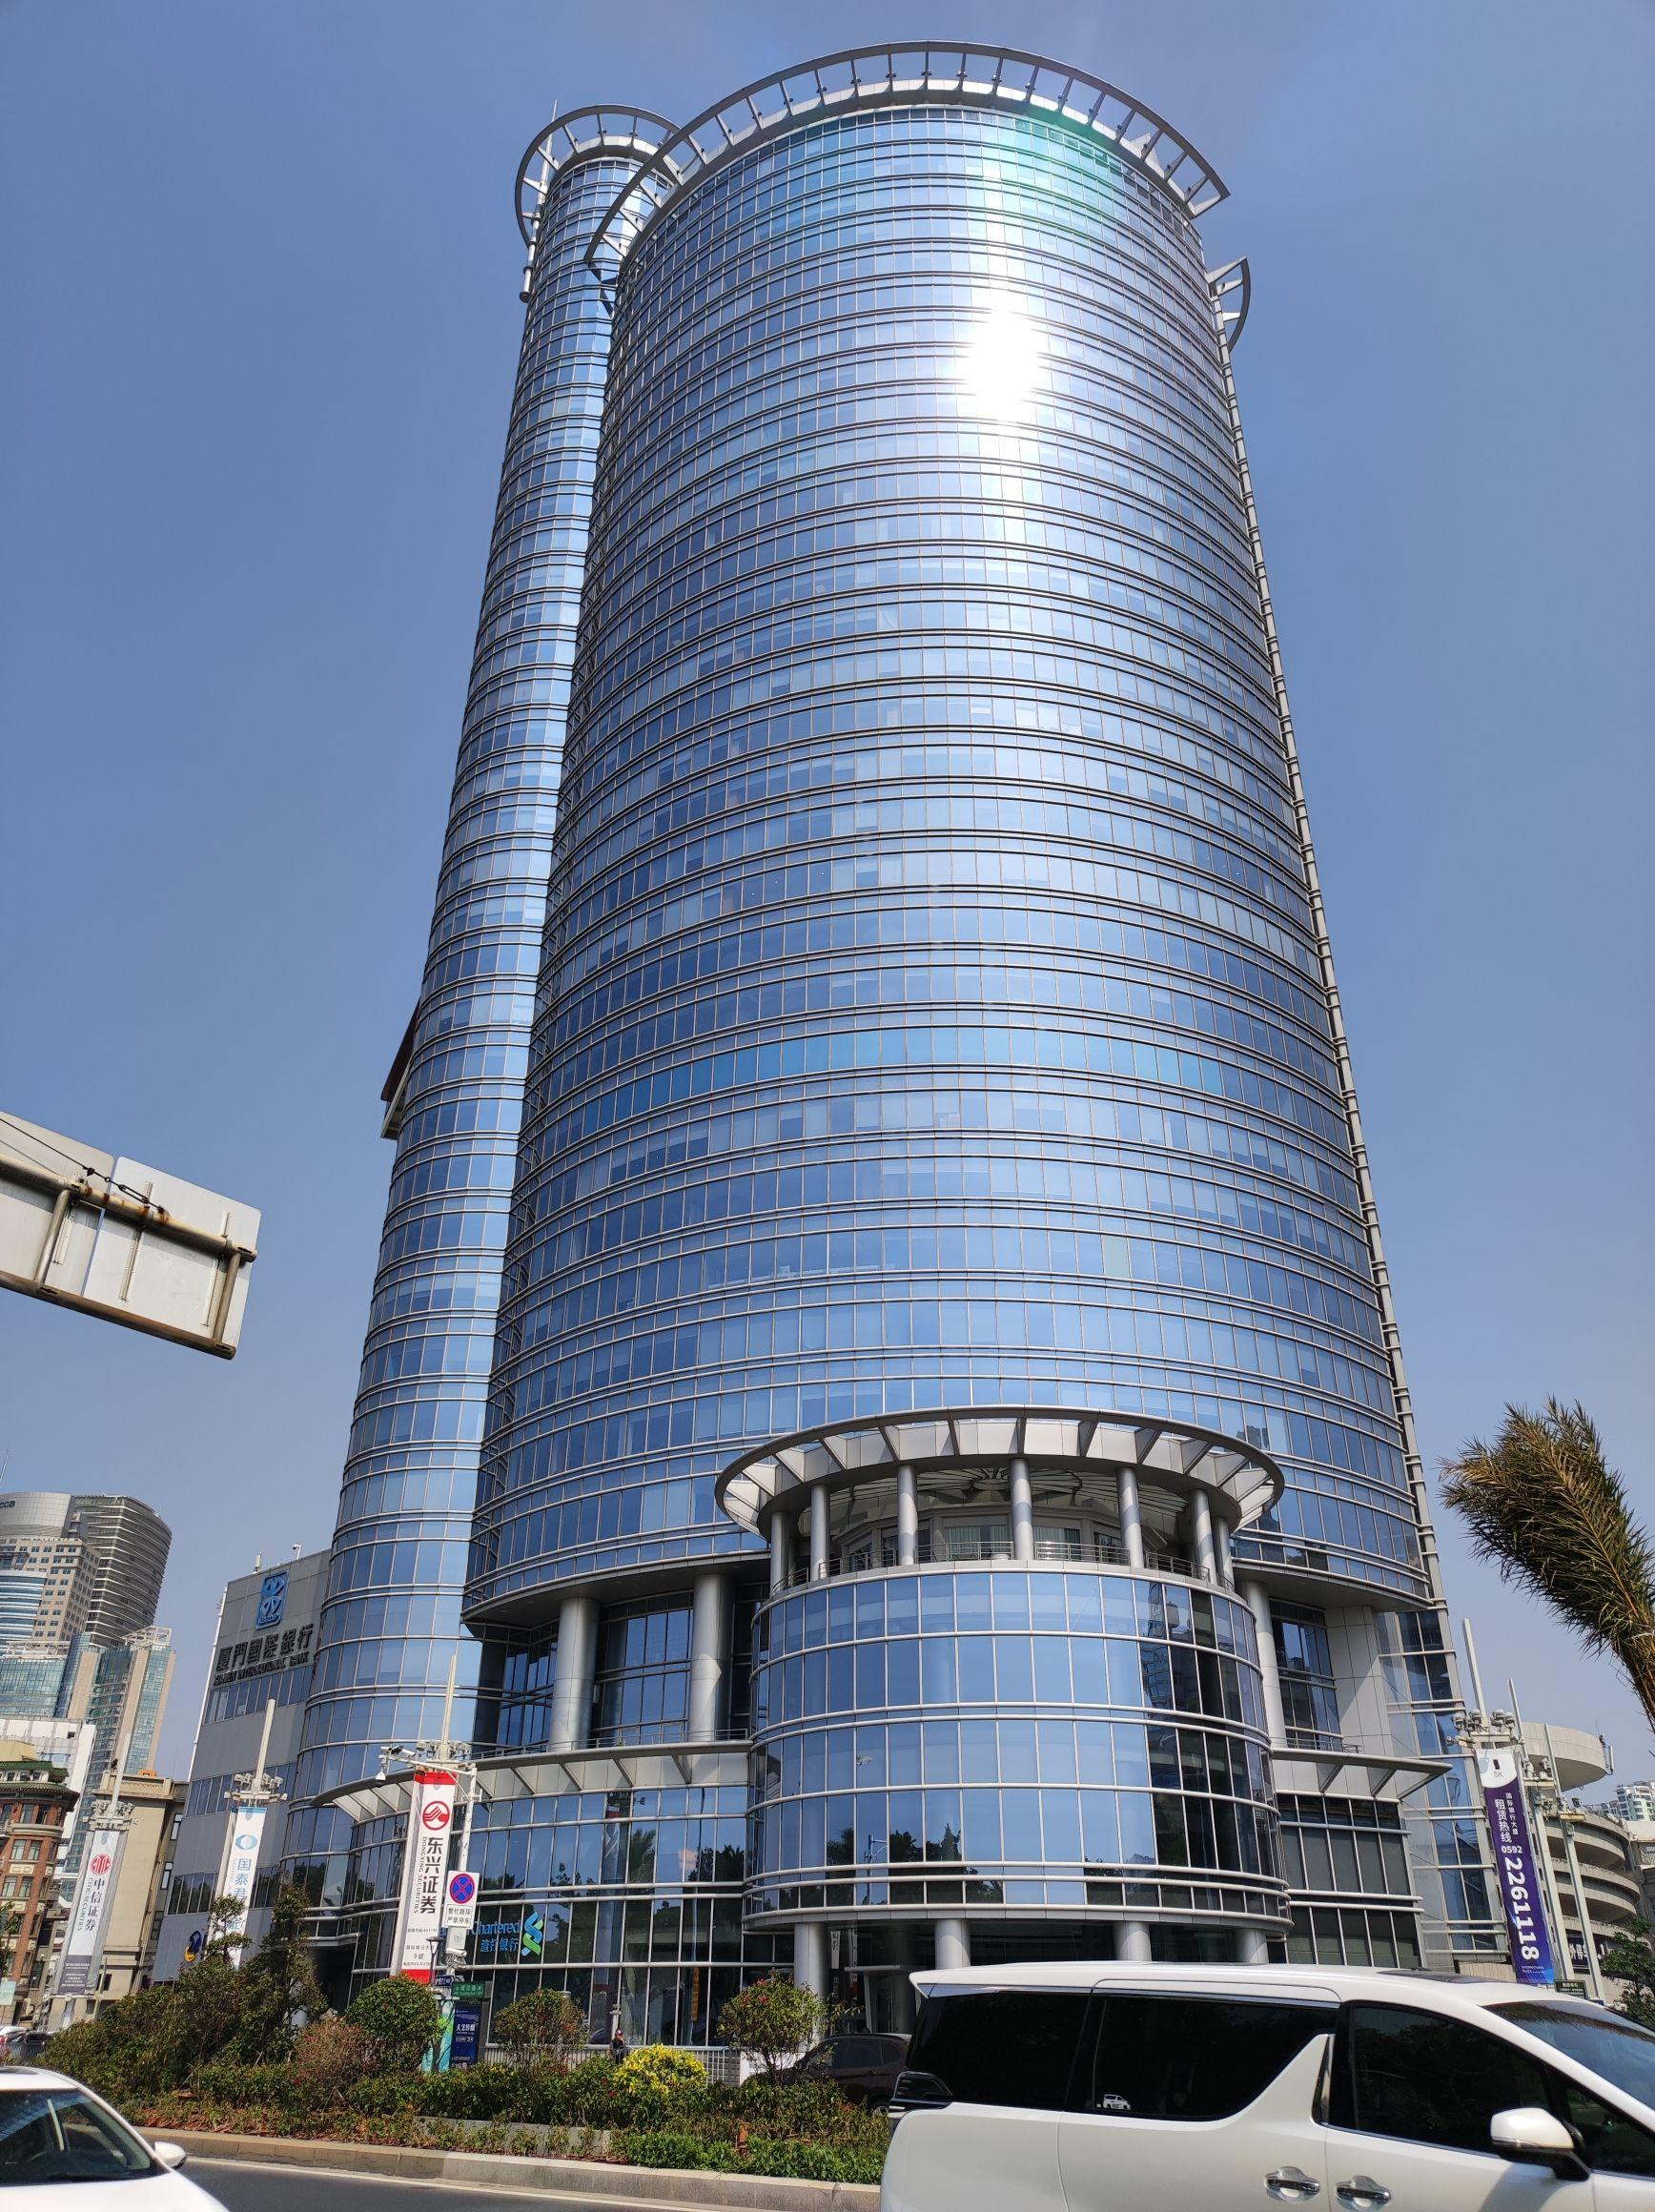
地标名称：厦门国际银行大厦
所在城市：厦门市·思明区